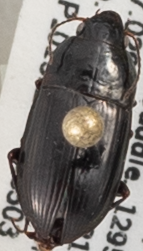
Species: Amara conflata
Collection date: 2022-05-03
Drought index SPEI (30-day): -0.418
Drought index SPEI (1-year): -1.69
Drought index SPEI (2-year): -2.09